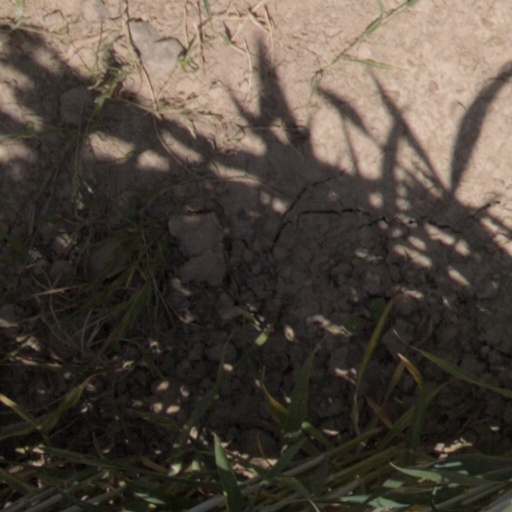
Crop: wheat